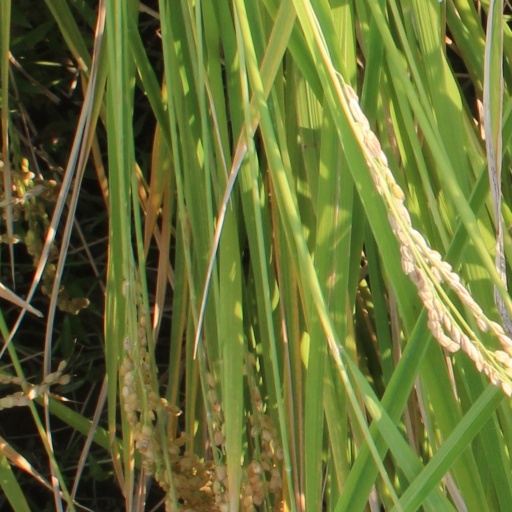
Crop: rice